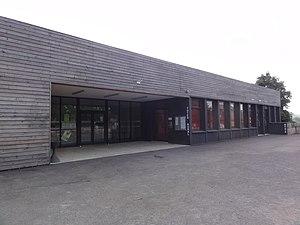
Erloy (Aisne), mairie et foyer rural.
Erloy est une commune française située dans le département de l'Aisne, en région Hauts-de-France.